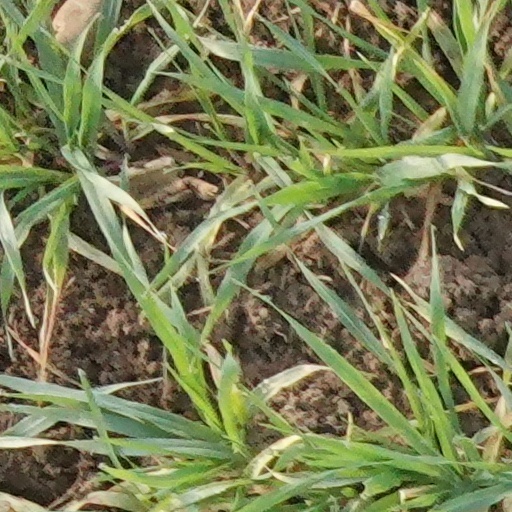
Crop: wheat